Otto Soltau

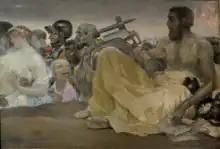
"The Philosopher"

At the beginning Soltau painted portraits as well as naturalistic animal pictures. In addition, he drew caricatures that mocked the military worship of the bourgeoisie, which was widespread at the time. From 1909 to 1912 he lived in Munich and turned to symbolist content in his painting, including: themes of antiquity and the Bible took up. The result was the painting "The Centaur Playing with Her Child" and the lithograph "David" (1910), which was distributed as a calendar sheet in 1913. After moving to Berlin, he concentrated on Nordic mythology, which he had already learned from the stories his mother told him in Arnis. The main reason for this reorientation was probably the contact with the folk-minded Karl Storck, a musicologist, and the writer Lulu von Strauss und Torney.